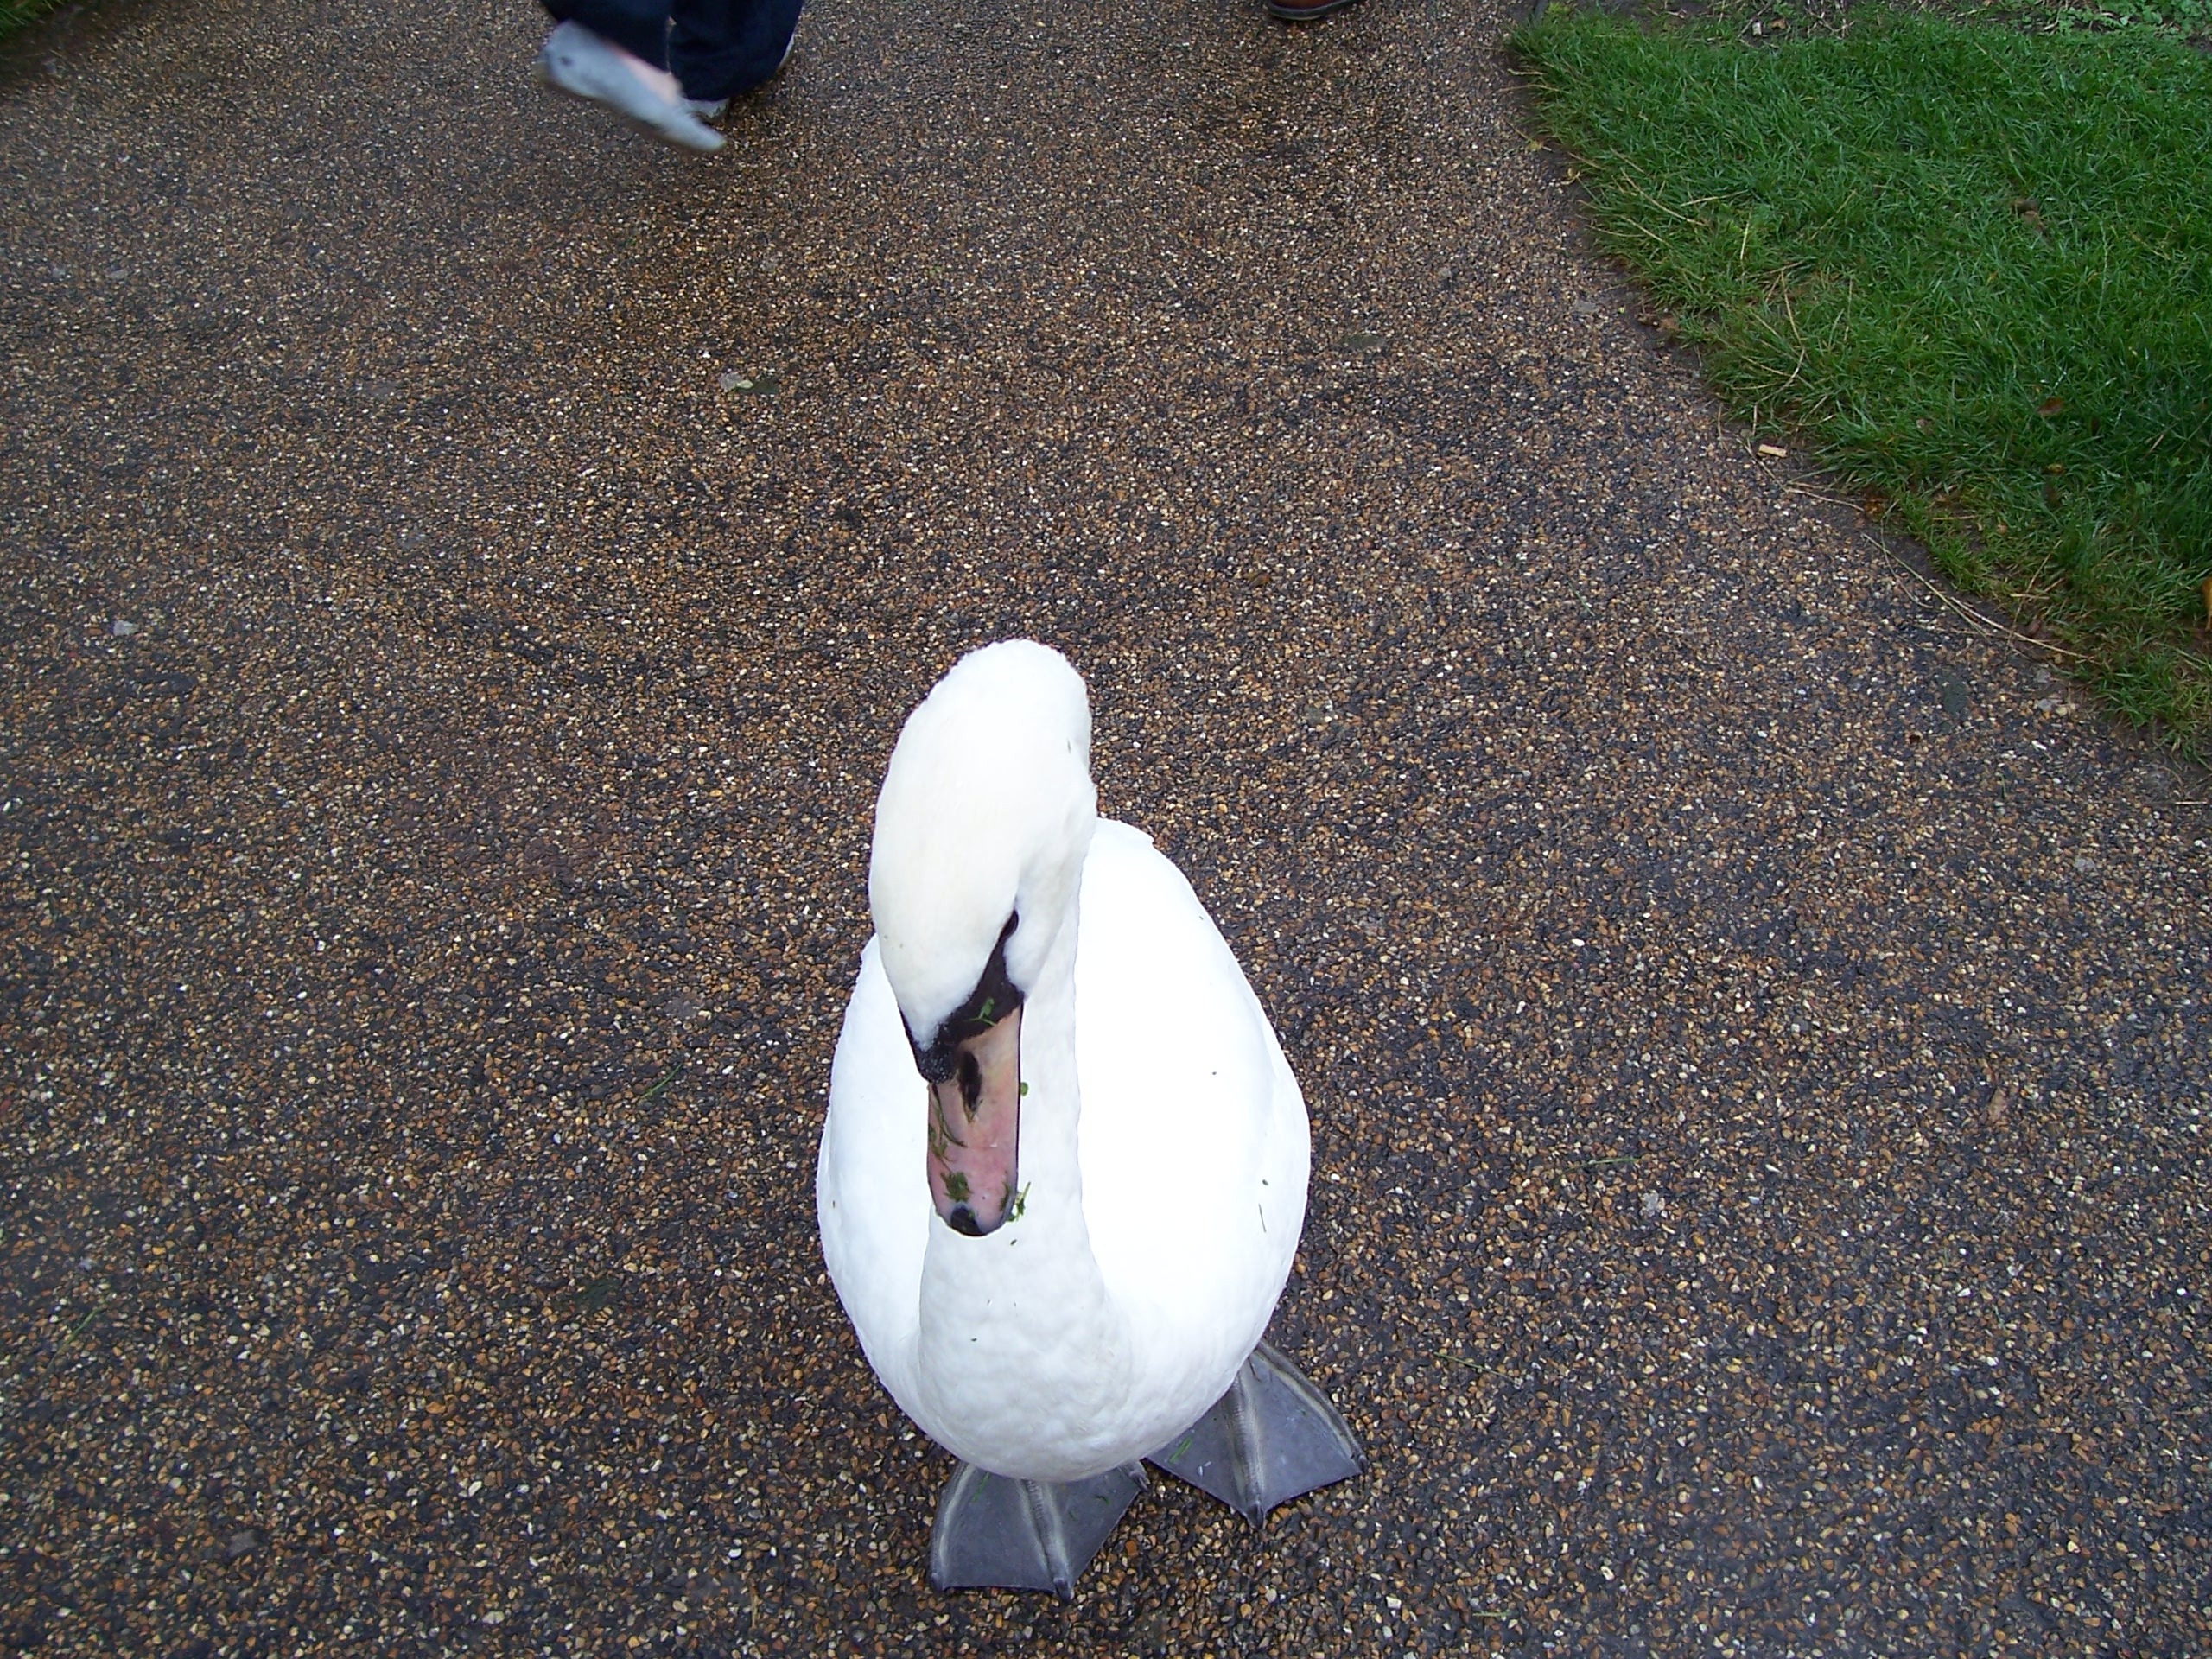
bird, wing, white, pen, wildlife, beak, swan, duck, feathers, vertebrate, waterfowl, water bird, ducks geese and swans, female mute swan